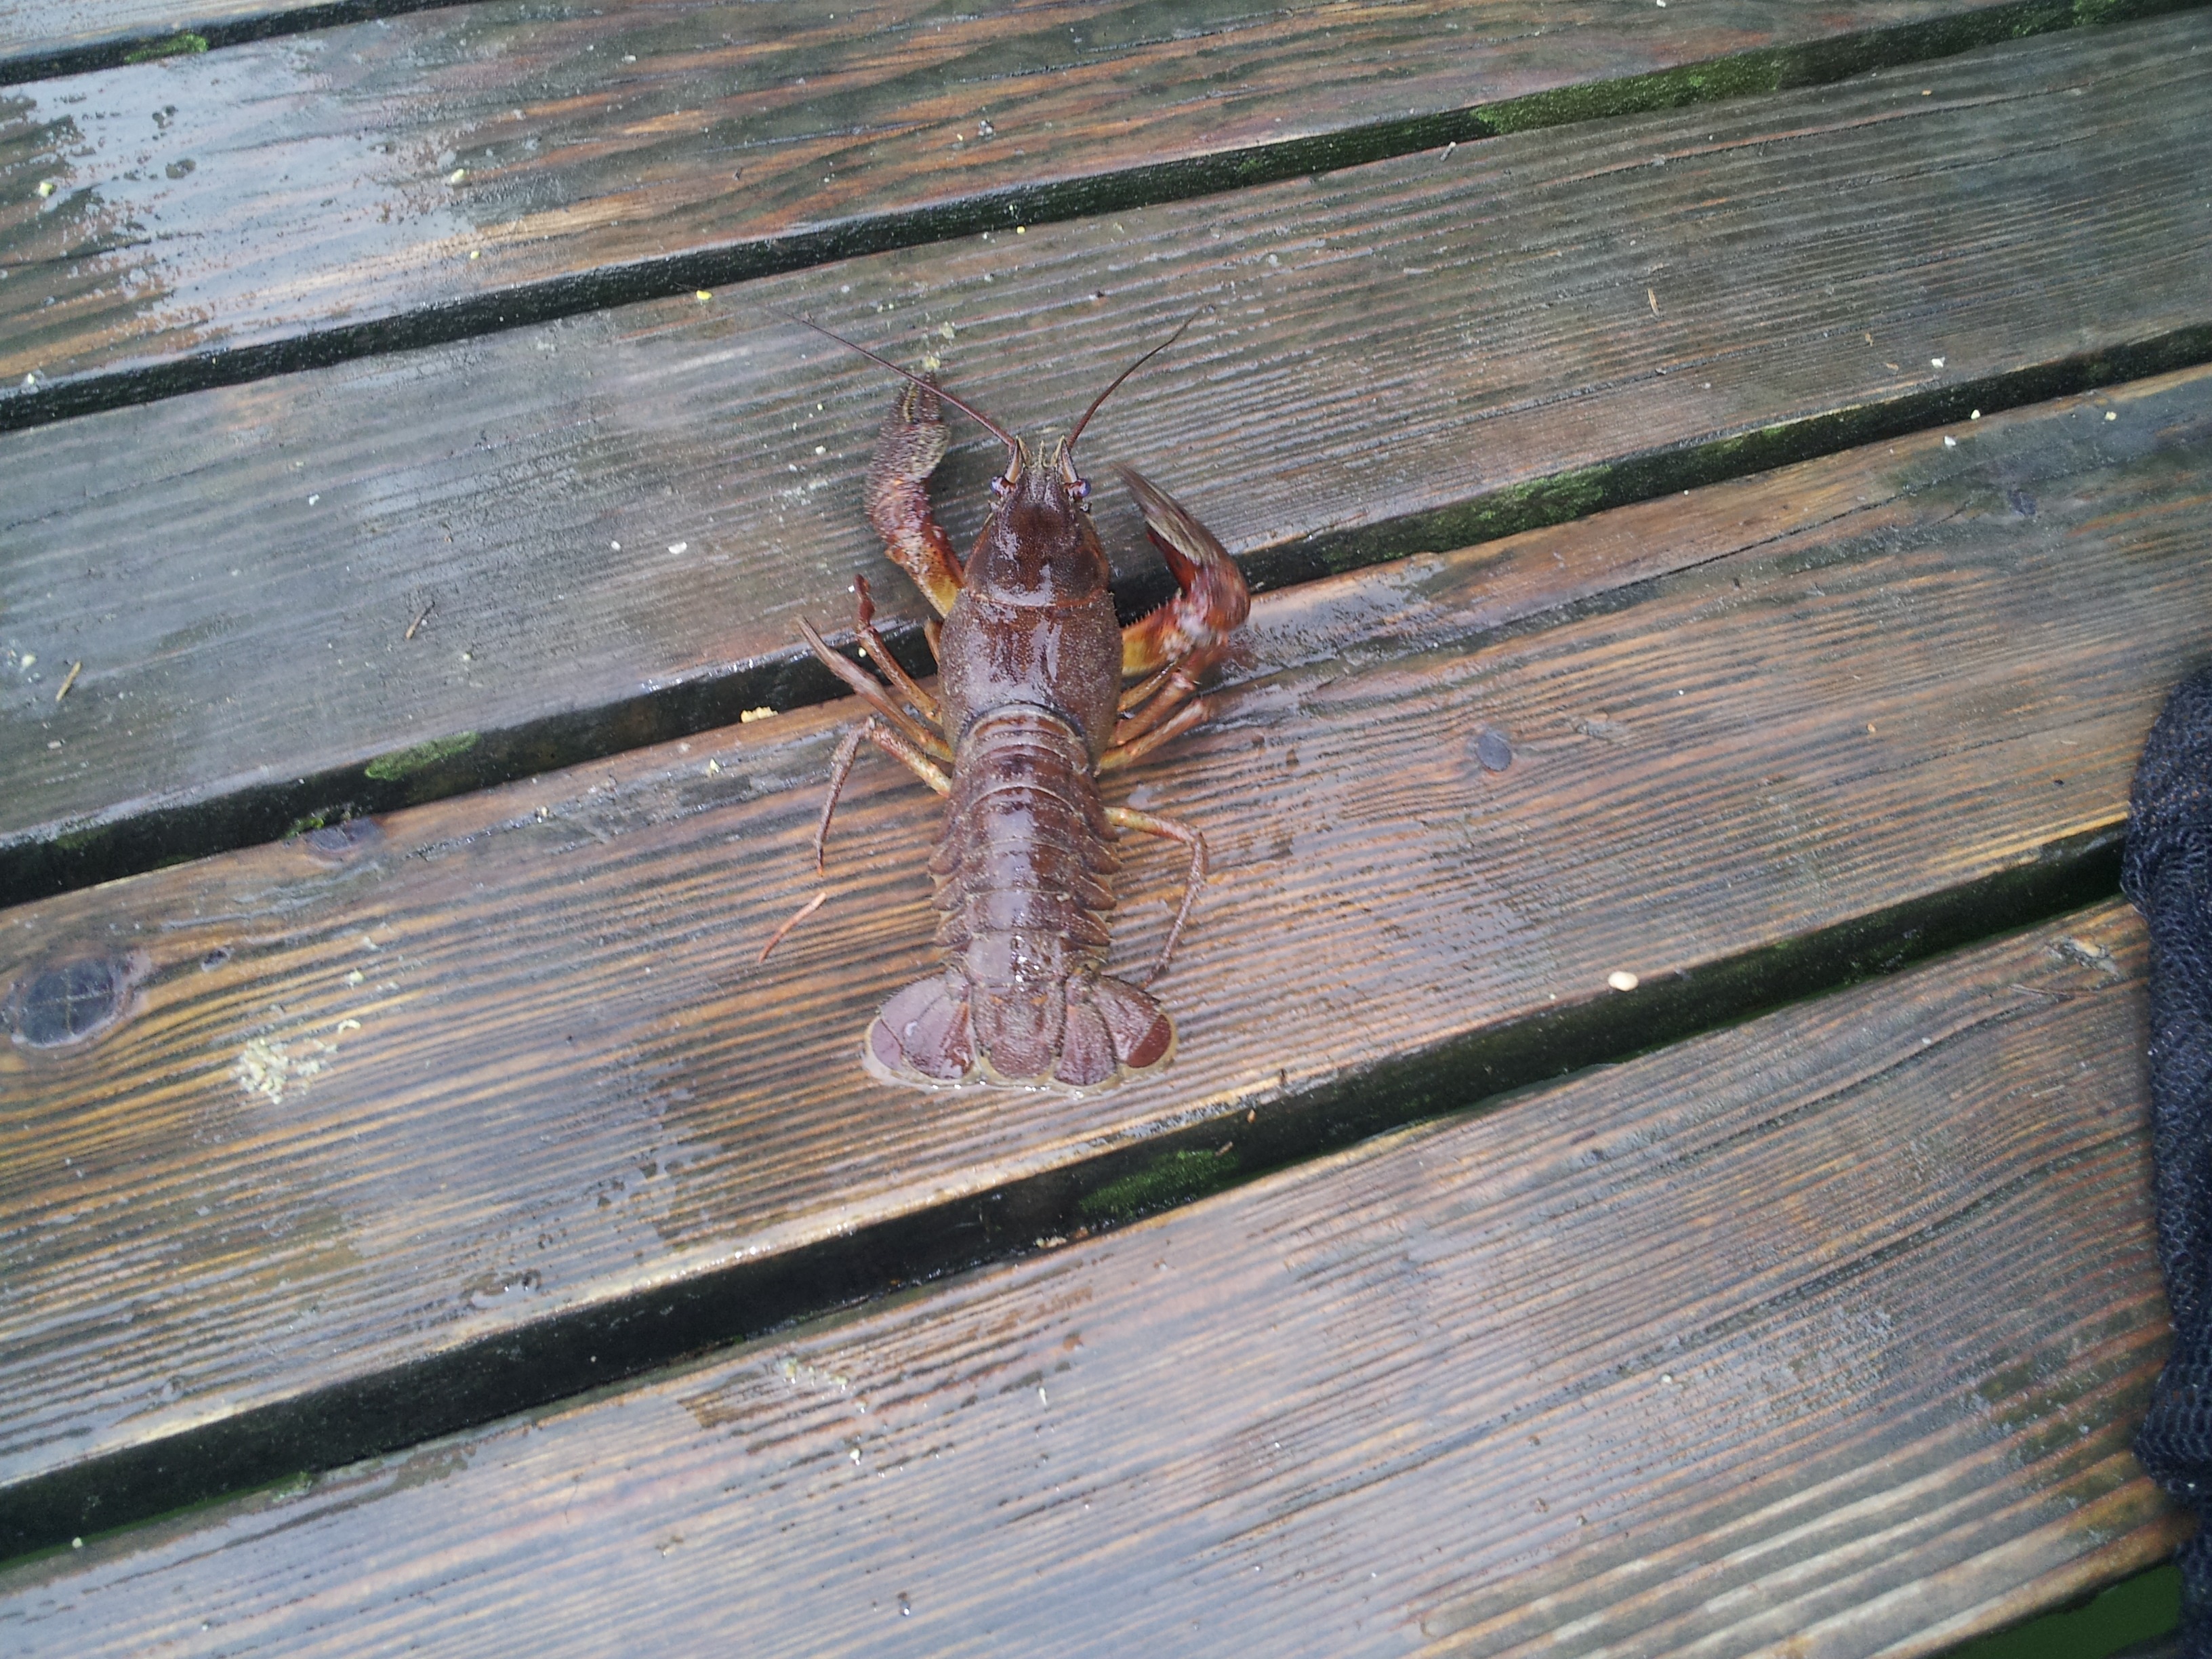
water, wing, boardwalk, wood, animal, wildlife, insect, eat, fauna, cancer, river water cancer